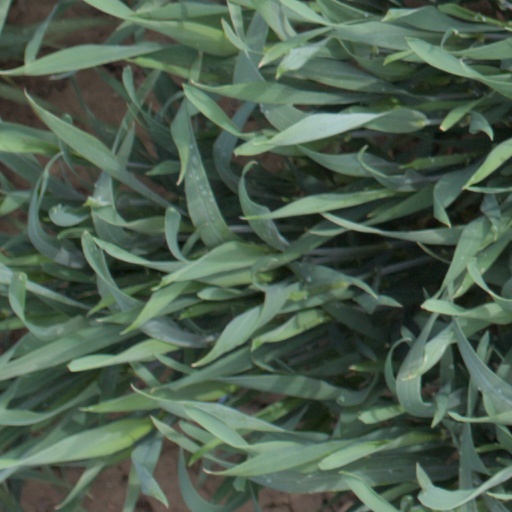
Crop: wheat